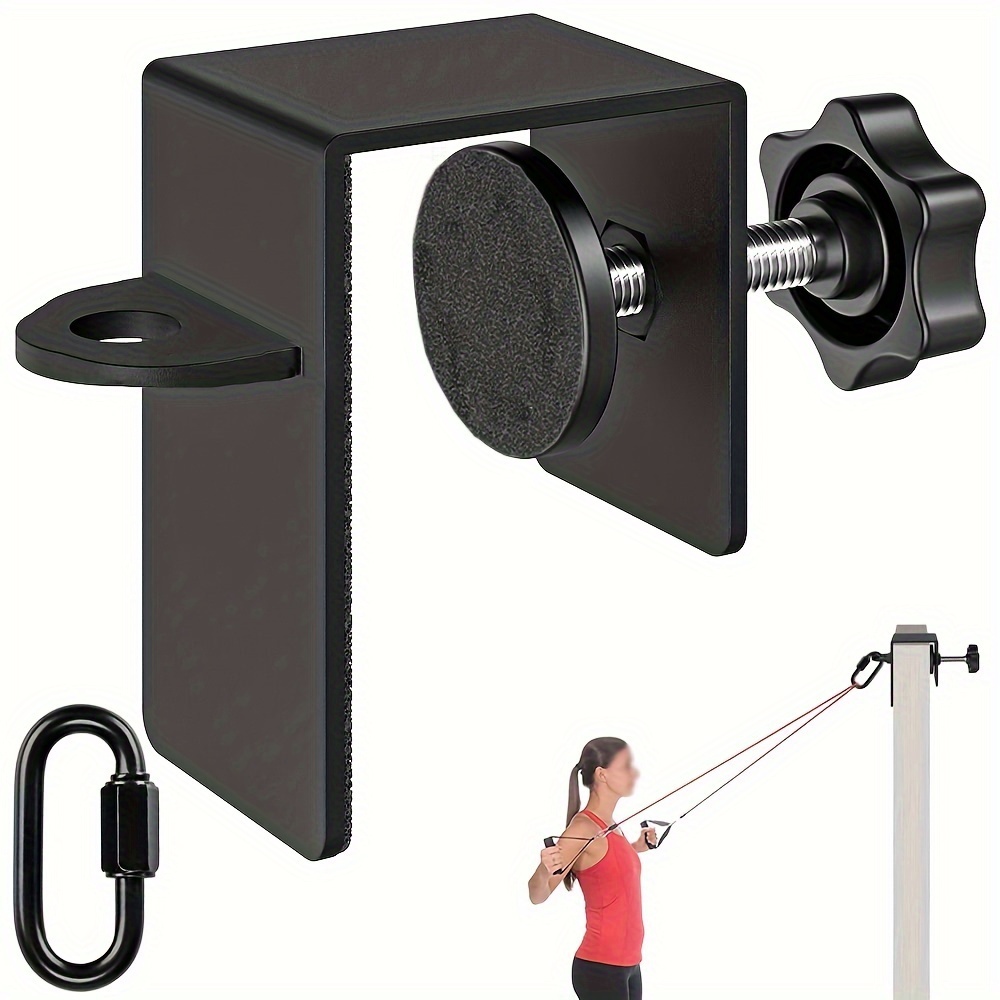
Workout Door Anchor for Resistance Band - Fitness Attachment for Strength Training - TJR9E1F
Power Mode:Uncharged Major Material:Iron Item ID:GR113151
Brand: TUS
Category: Sporting Goods > Fitness & General Exercise Equipment > Suspension Trainers > Suspension Training Accessories > Suspension Training Anchors